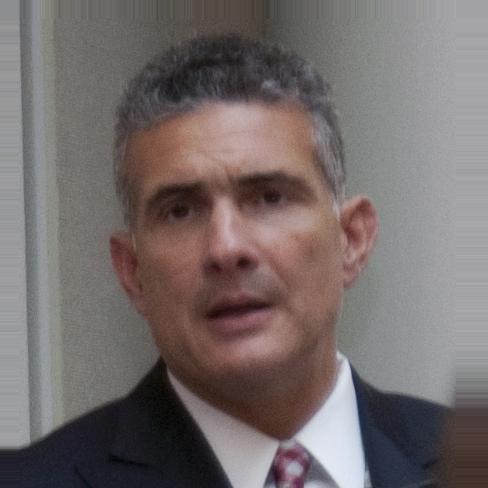
Age: 45